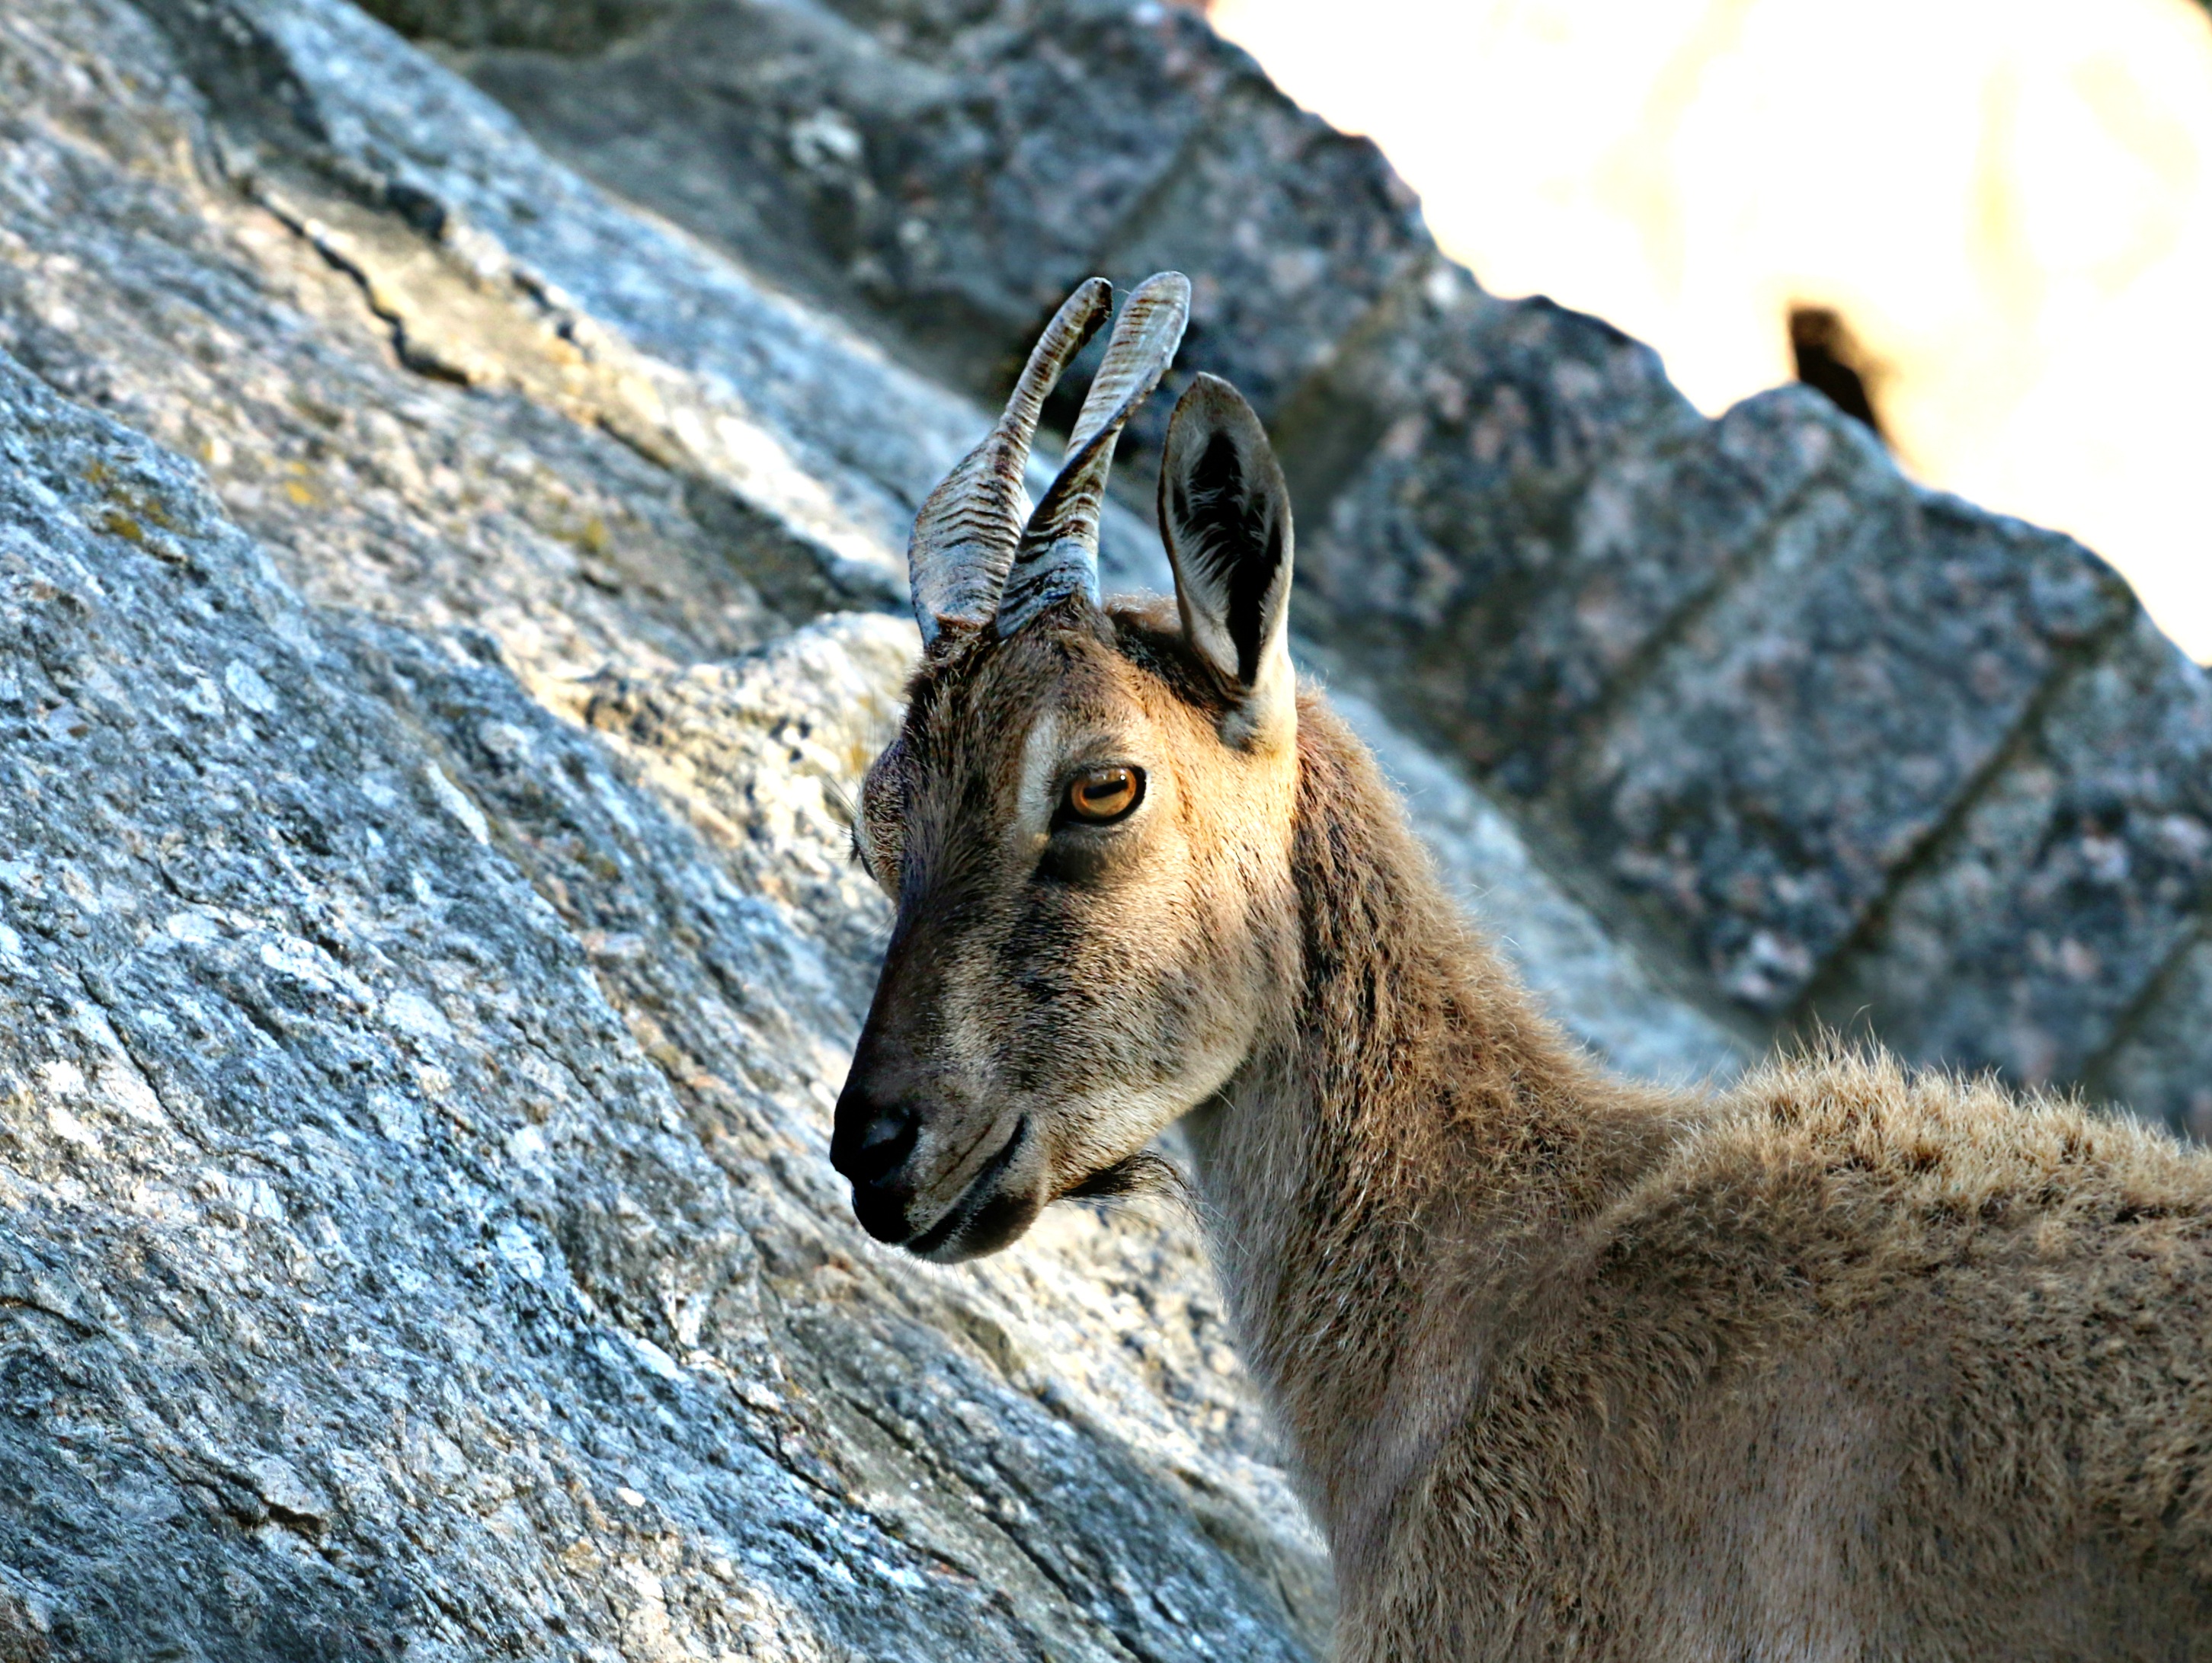
nature, wildlife, wild, goat, zoo, horn, high, mammal, climber, fauna, upright, outdoors, goats, mountains, animals, slopes, chamois, bighorn, the horn of africa, rock climber